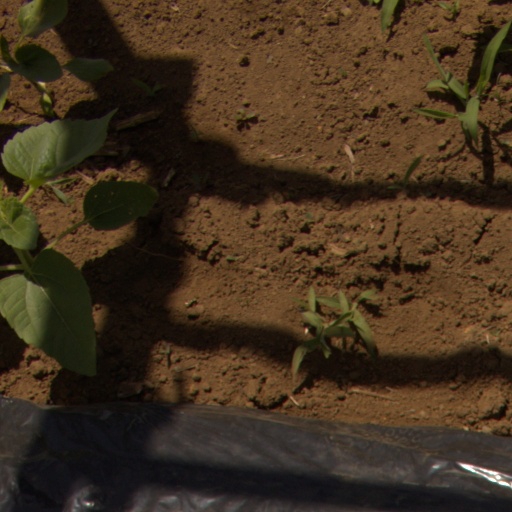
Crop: Jerusalem artichoke